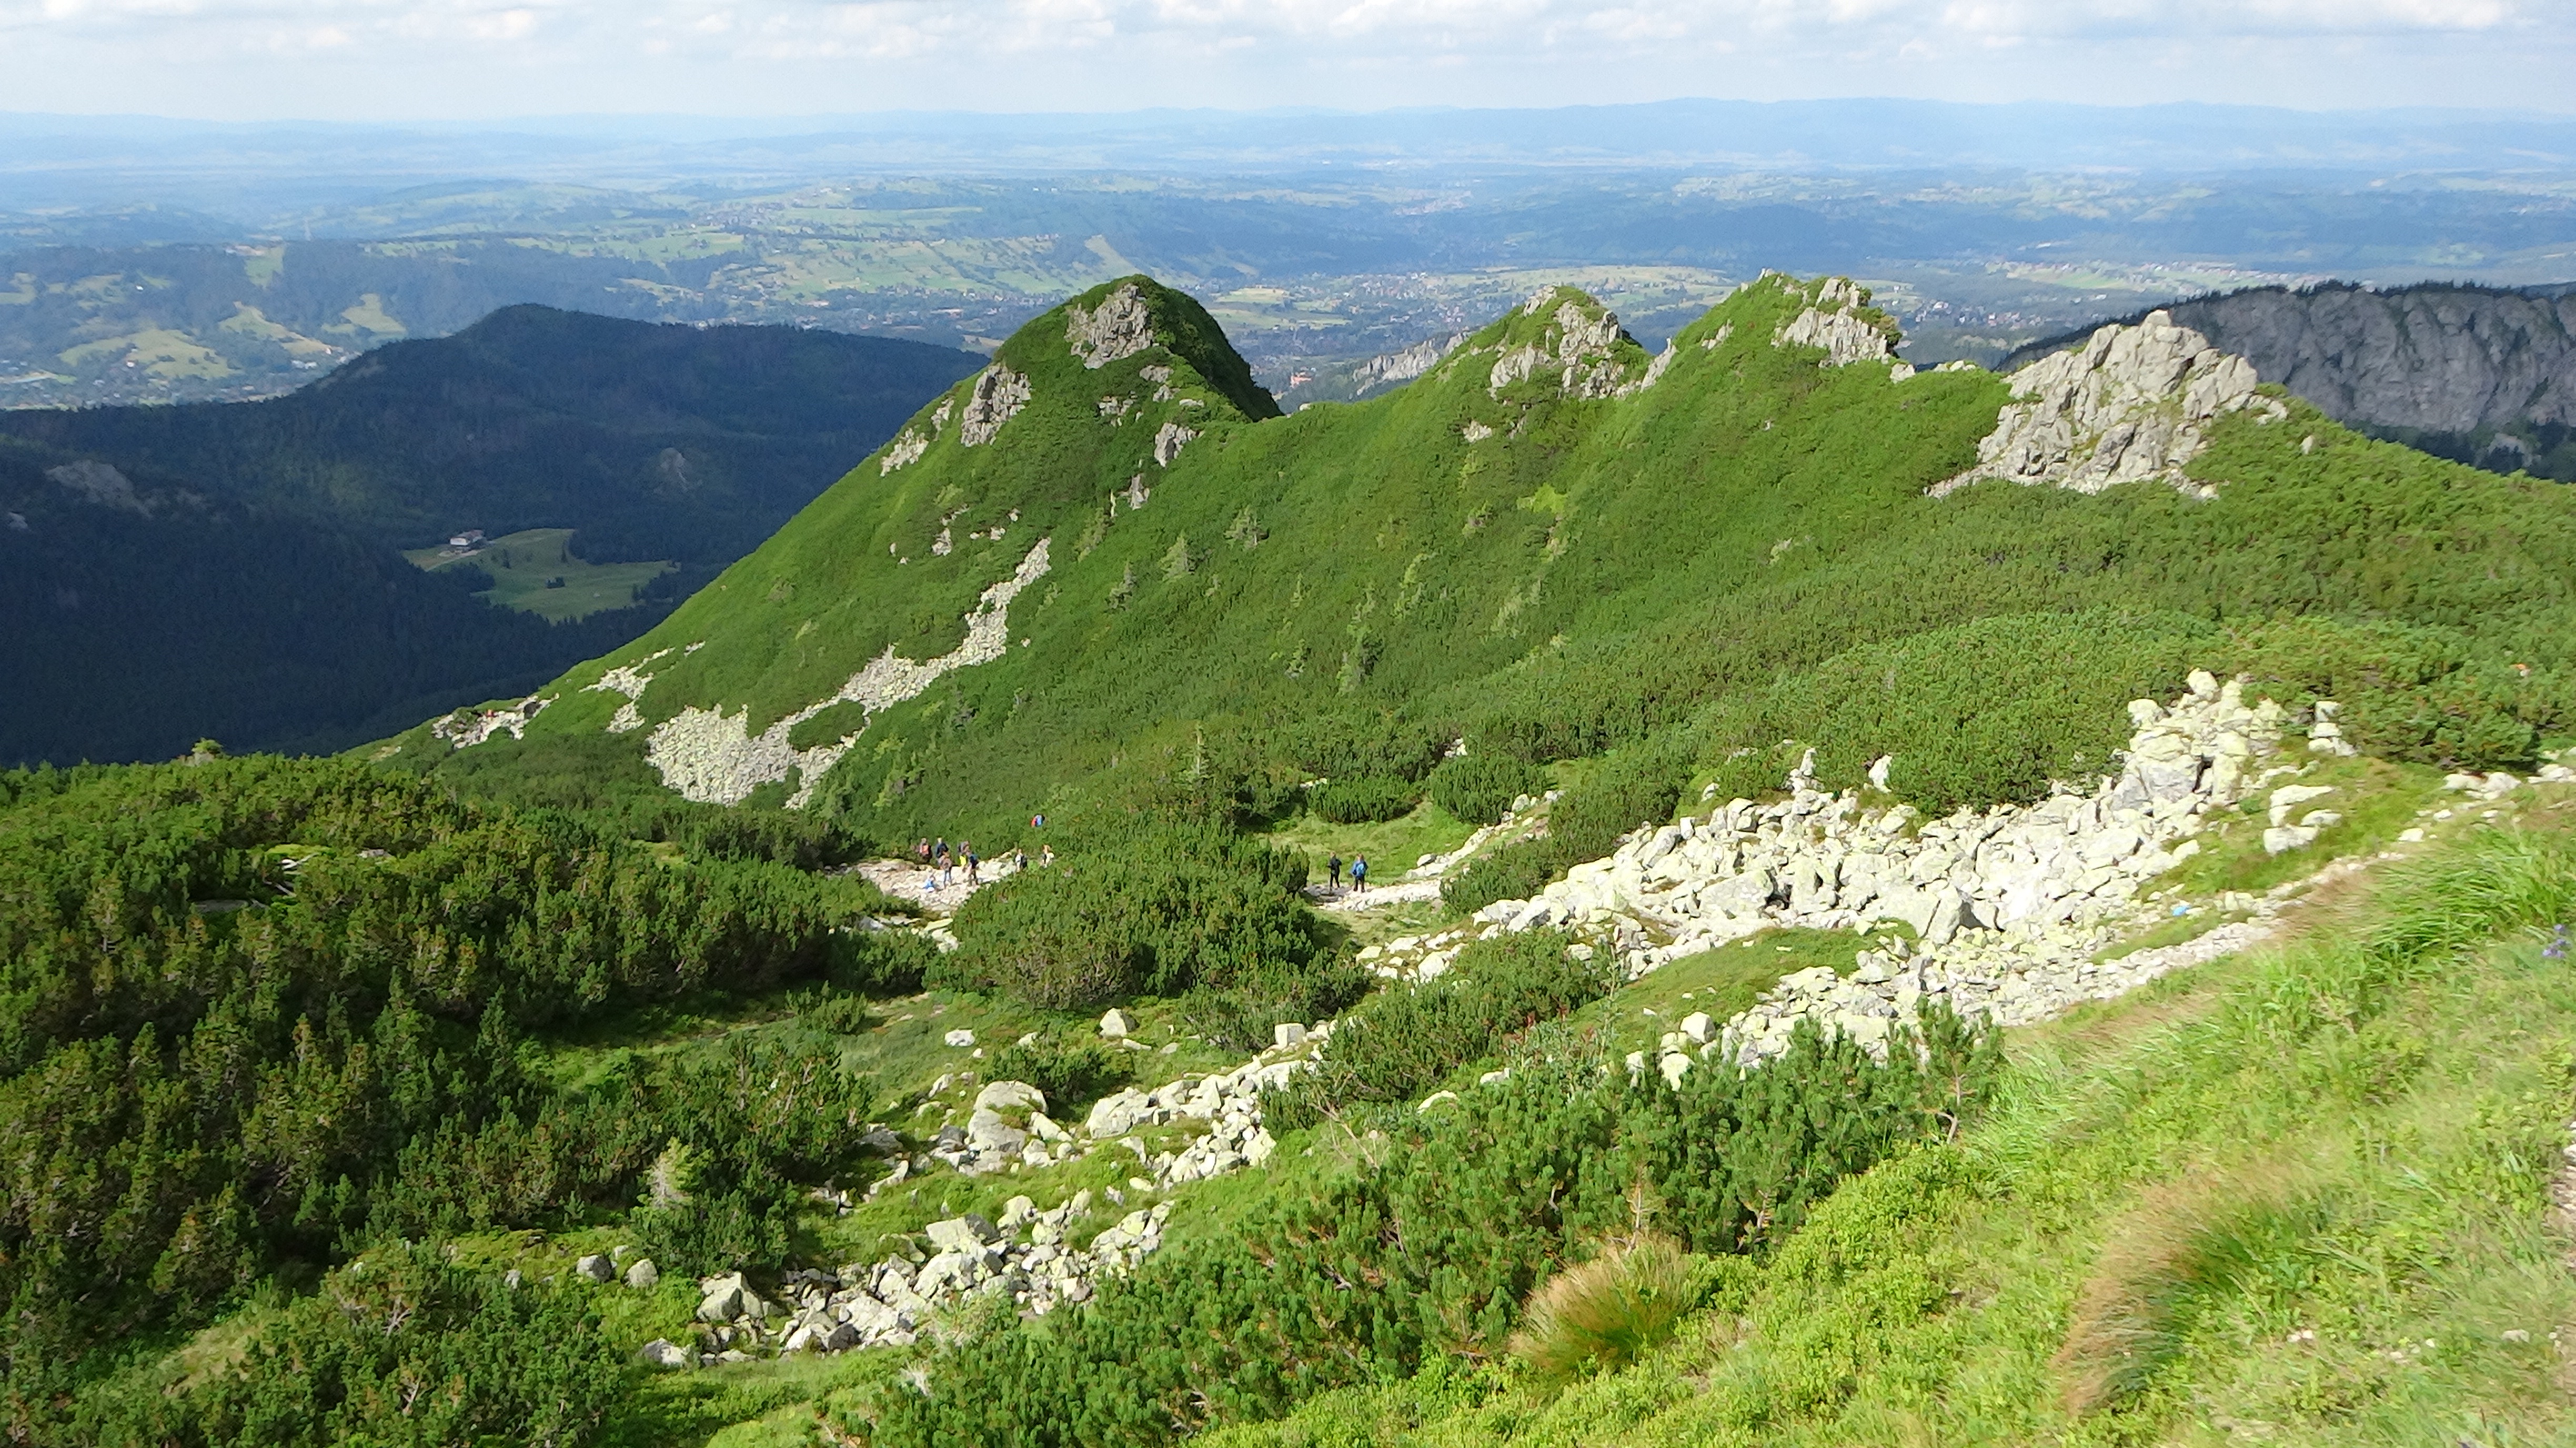
landscape, nature, walking, mountain, trail, meadow, adventure, valley, mountain range, ridge, massif, holidays, mountains, alps, poland, plateau, fell, ecosystem, tatry, hiking trail, landform, tarn, mountain pass, hill station, geographical feature, mountainous landforms